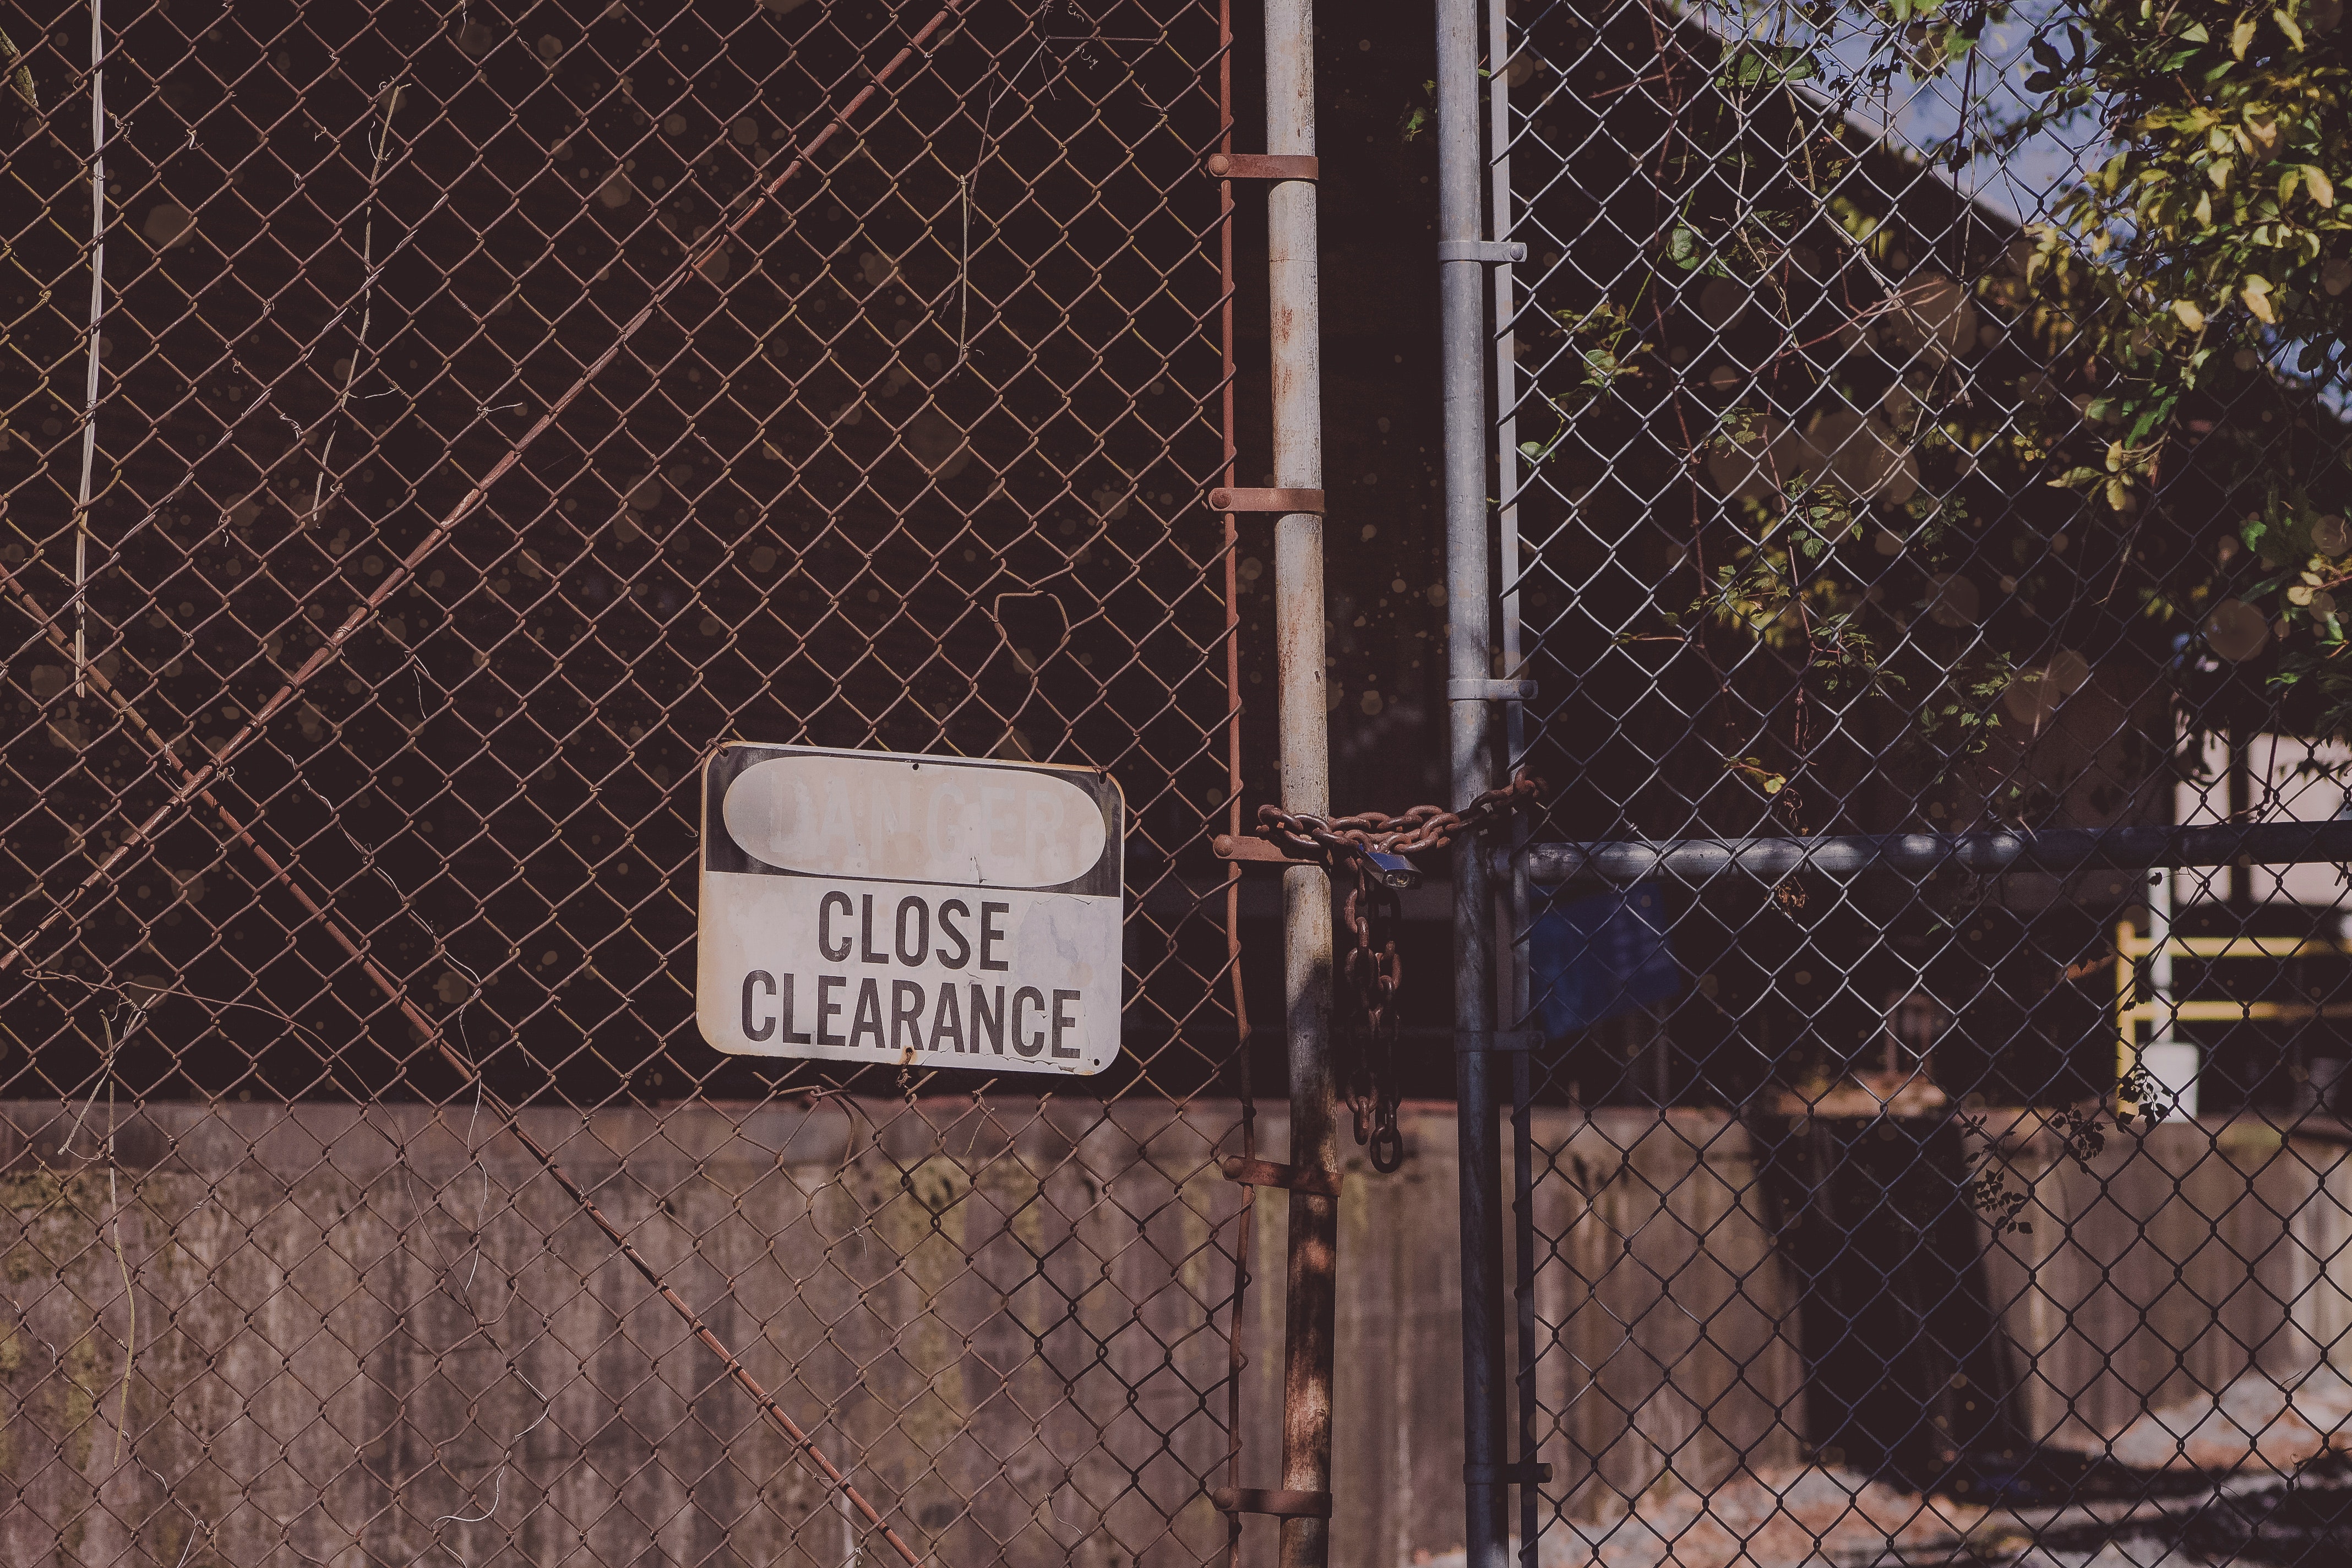
chain link fencing, wire fencing, text, wall, fence, line, tree, font, architecture, metal, house